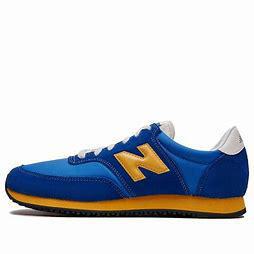
Brand: New
Model: Balance 100